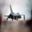
Label: airplane